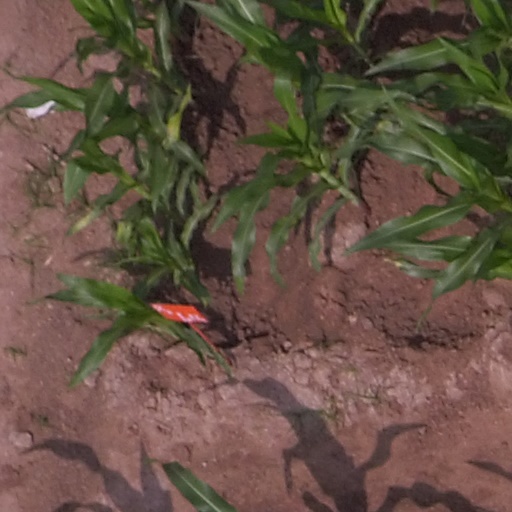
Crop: maize; corn